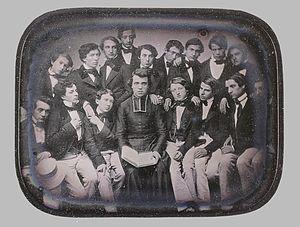
La photo de classe est un phénomène sociologique et historiographique touchant le domaine scolaire apparu autour des années 1860 avec la démocratisation de la pratique de la photographie. Il consiste à exécuter une photo de groupe des élèves fréquentant une classe donnée chaque année et de leur proposer ce cliché comme souvenir.